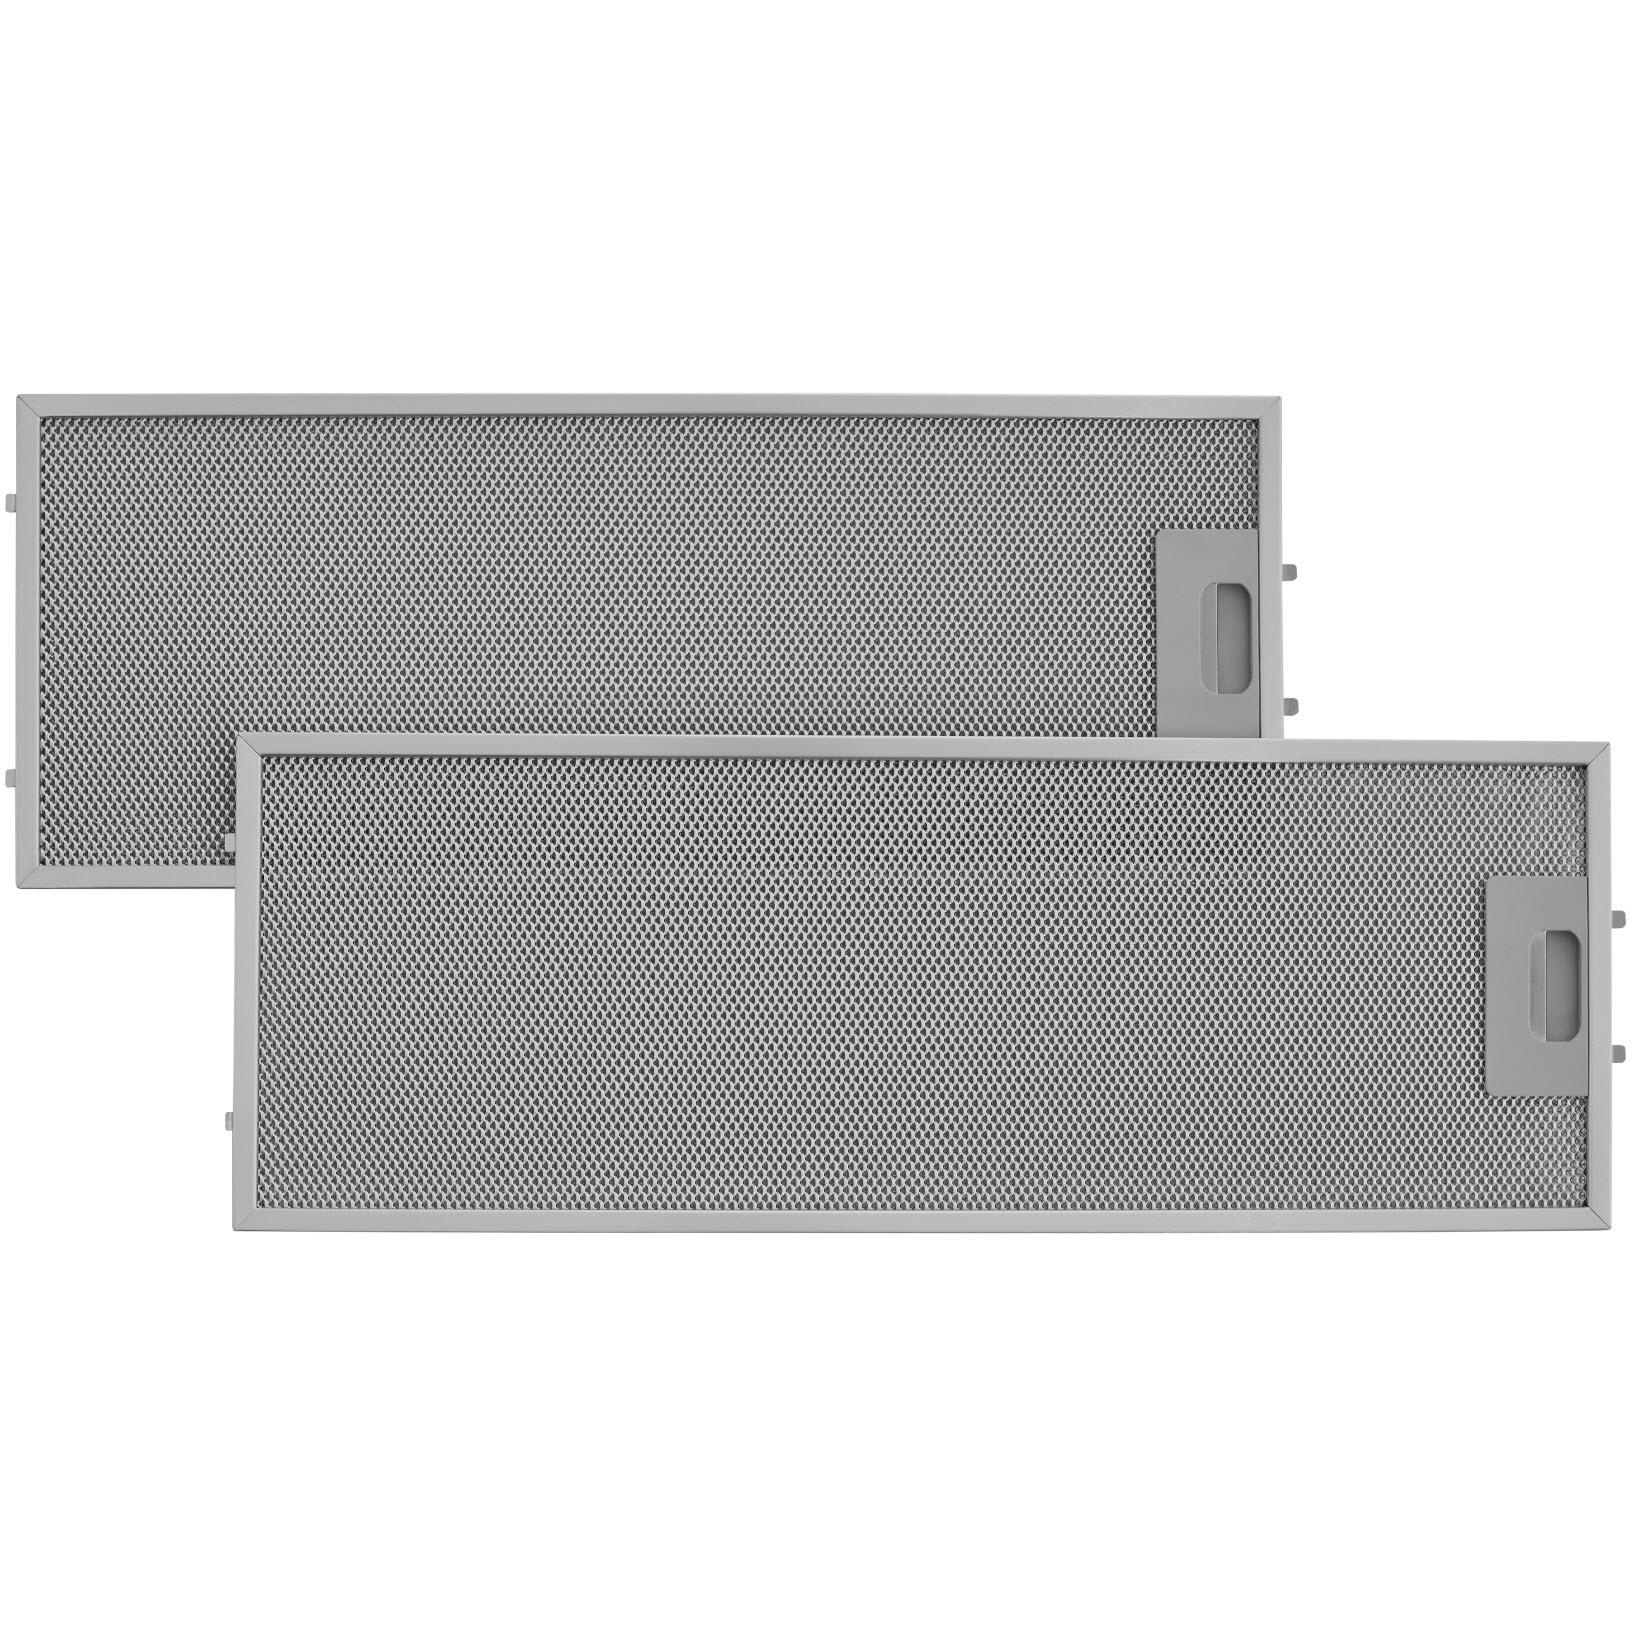
Broan Grease Replacement Filter S1104814
Keep your range hood at peak performance with the High Efficiency Micro Filter for Broan® Elite EBS1 36-inch Slide-out Series. Featuring a quick-release latch for easy removal, cleaning the filter has never been so simple.
Brand: Broan
Category: Home & Garden > Kitchen & Dining > Kitchen Appliance Accessories > Range Hood Accessories > Filters